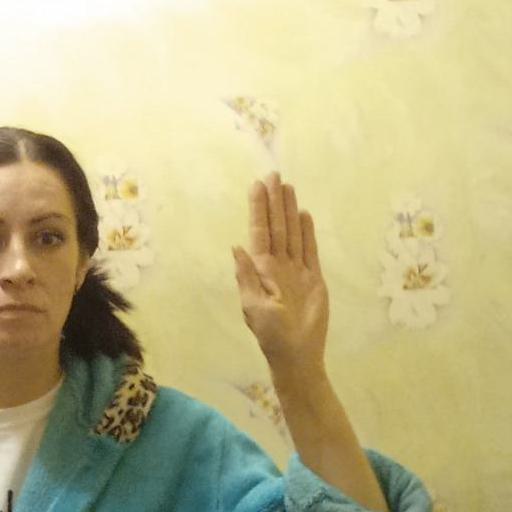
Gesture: stop